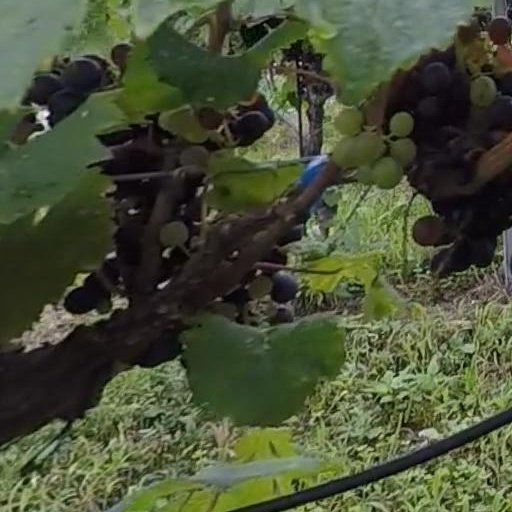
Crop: grape